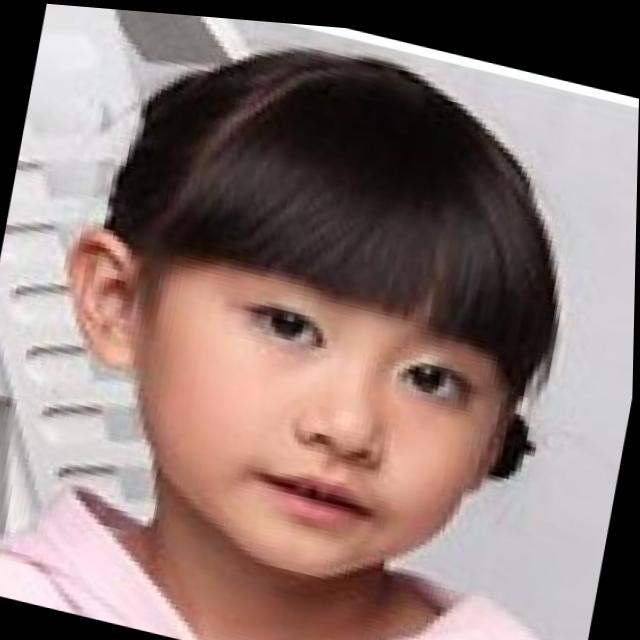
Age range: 0-12